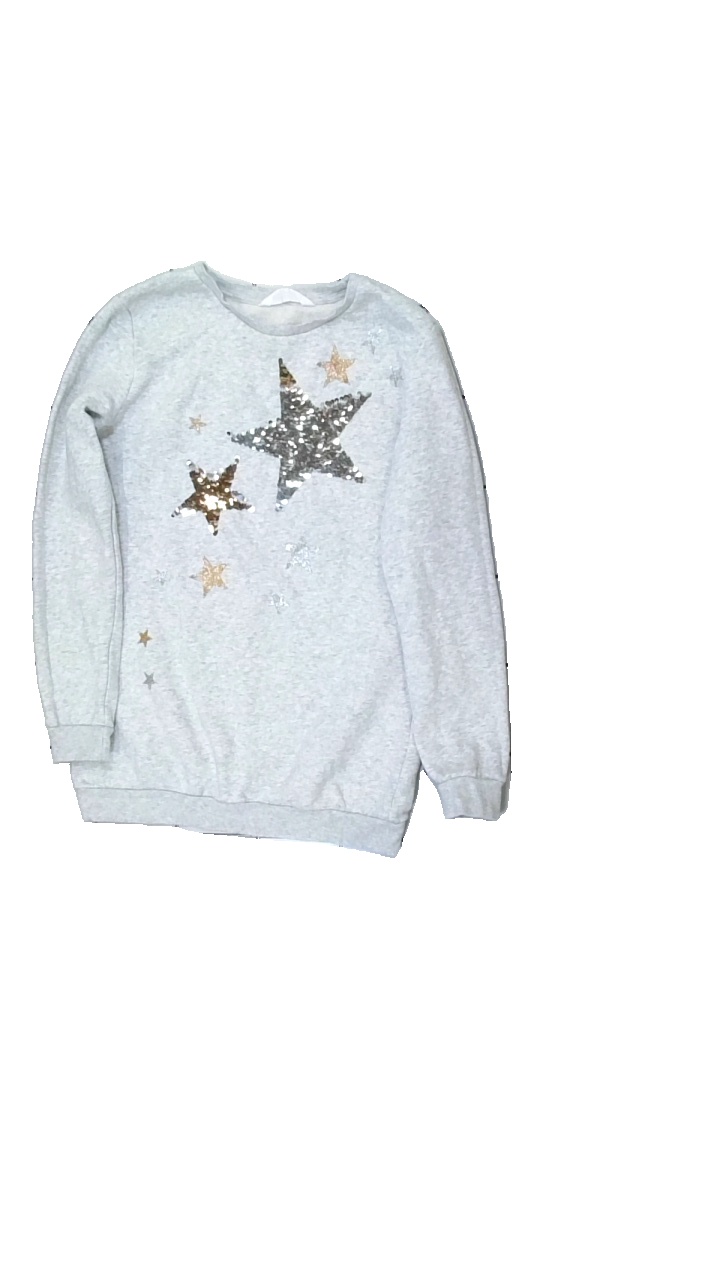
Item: Sweater (Children)
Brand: H&m
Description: sweater med tryck
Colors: Grey
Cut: C-collar
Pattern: Glitter
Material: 81% bomull 19% polyester
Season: All
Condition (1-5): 3
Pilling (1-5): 3
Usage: Reuse
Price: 50-100